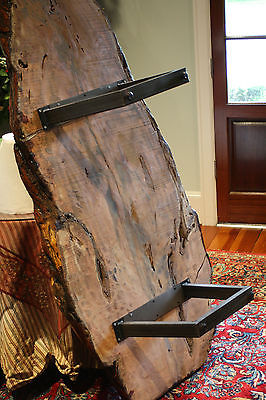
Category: table